Pressure cooker

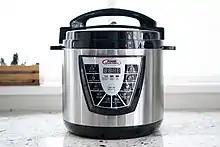
Instant Pot DUO pressure cooker is an example of a third generation pressure cooker and has digital control of the cooking time and heat

Also known as "old type" pressure cookers, these operate with a weight-modified or "jiggler" valve, which releases pressure during operation. Some people consider them loud because the valve rattles as excess steam is released. Older pressure cookers typically offered only one pressure level, but from the 1960s onwards some allow the operator to change the weight of the valve, thus changing the pressure.